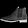
Label: Ankle boot